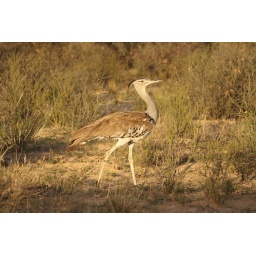
The Kori Bustard is the heaviest flying bird in the world.